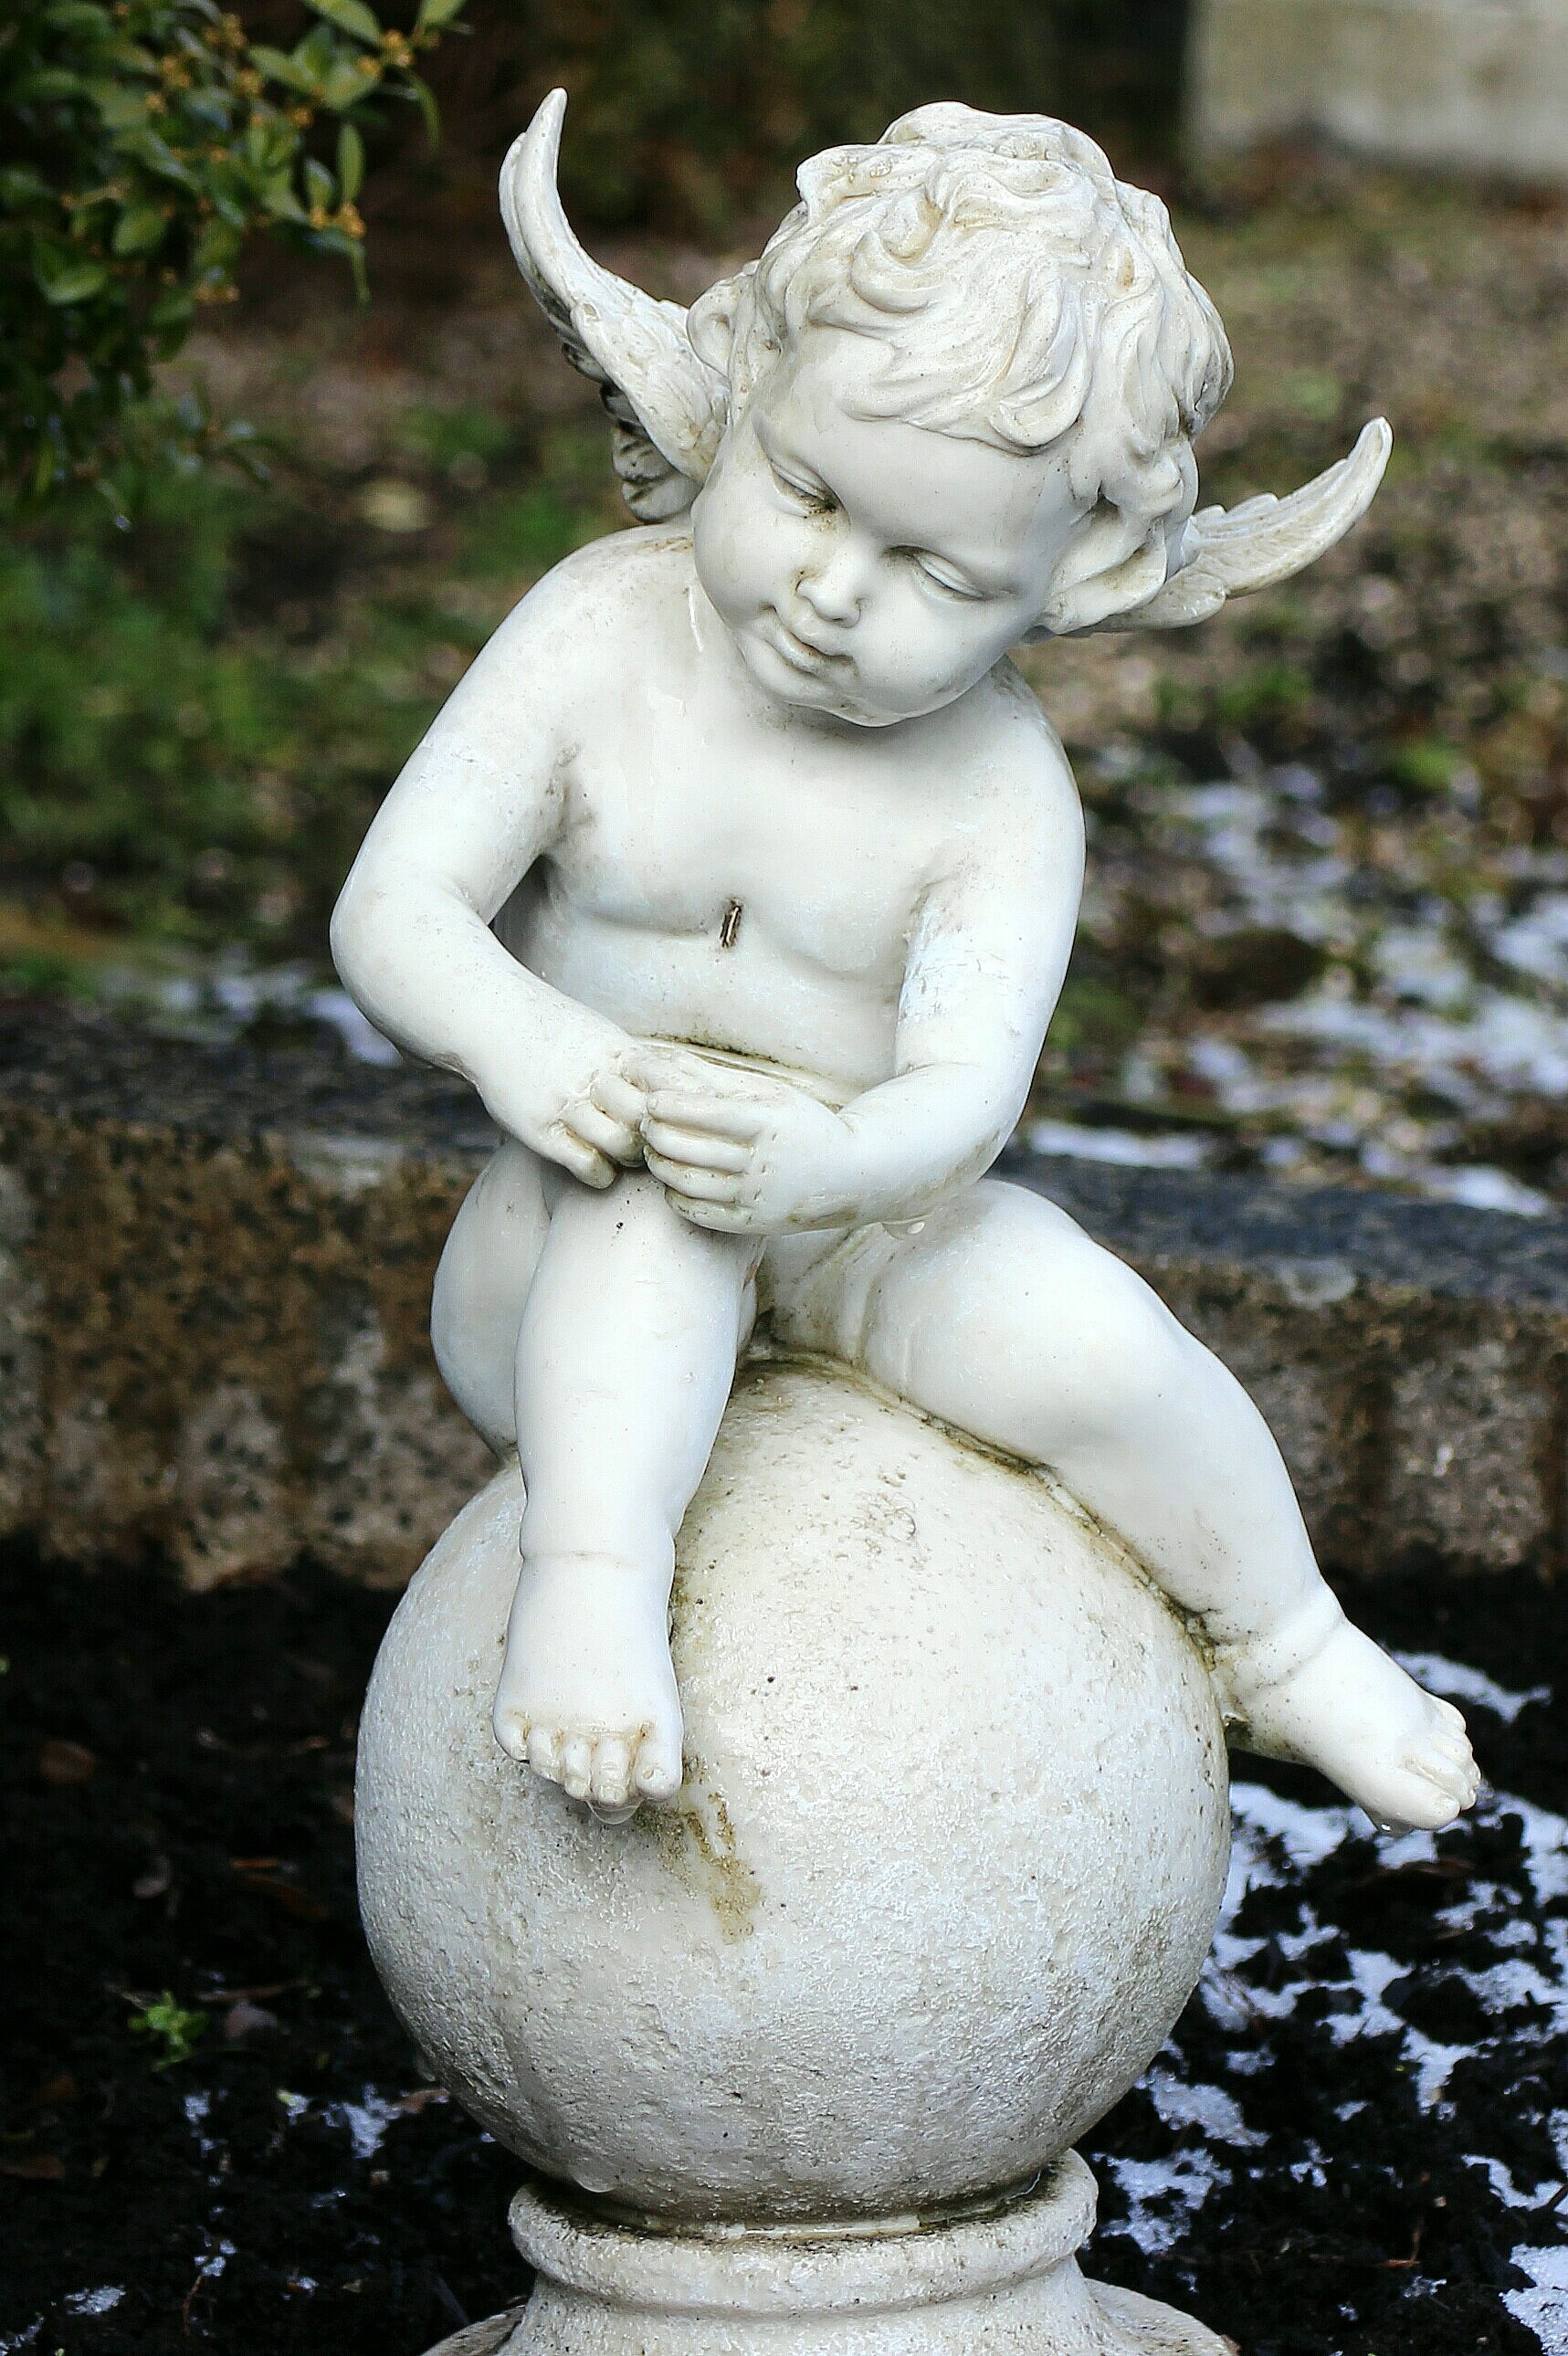
monument, statue, symbol, sculpture, angel, art, figure, temple, carving, angel figure, water feature, mythology, stone carving, fictional character, ancient history